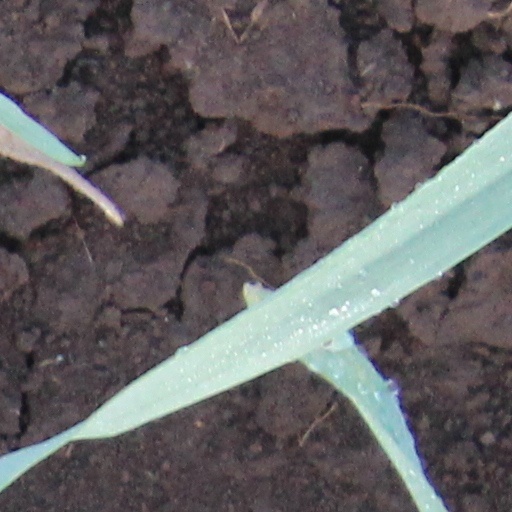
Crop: wheat